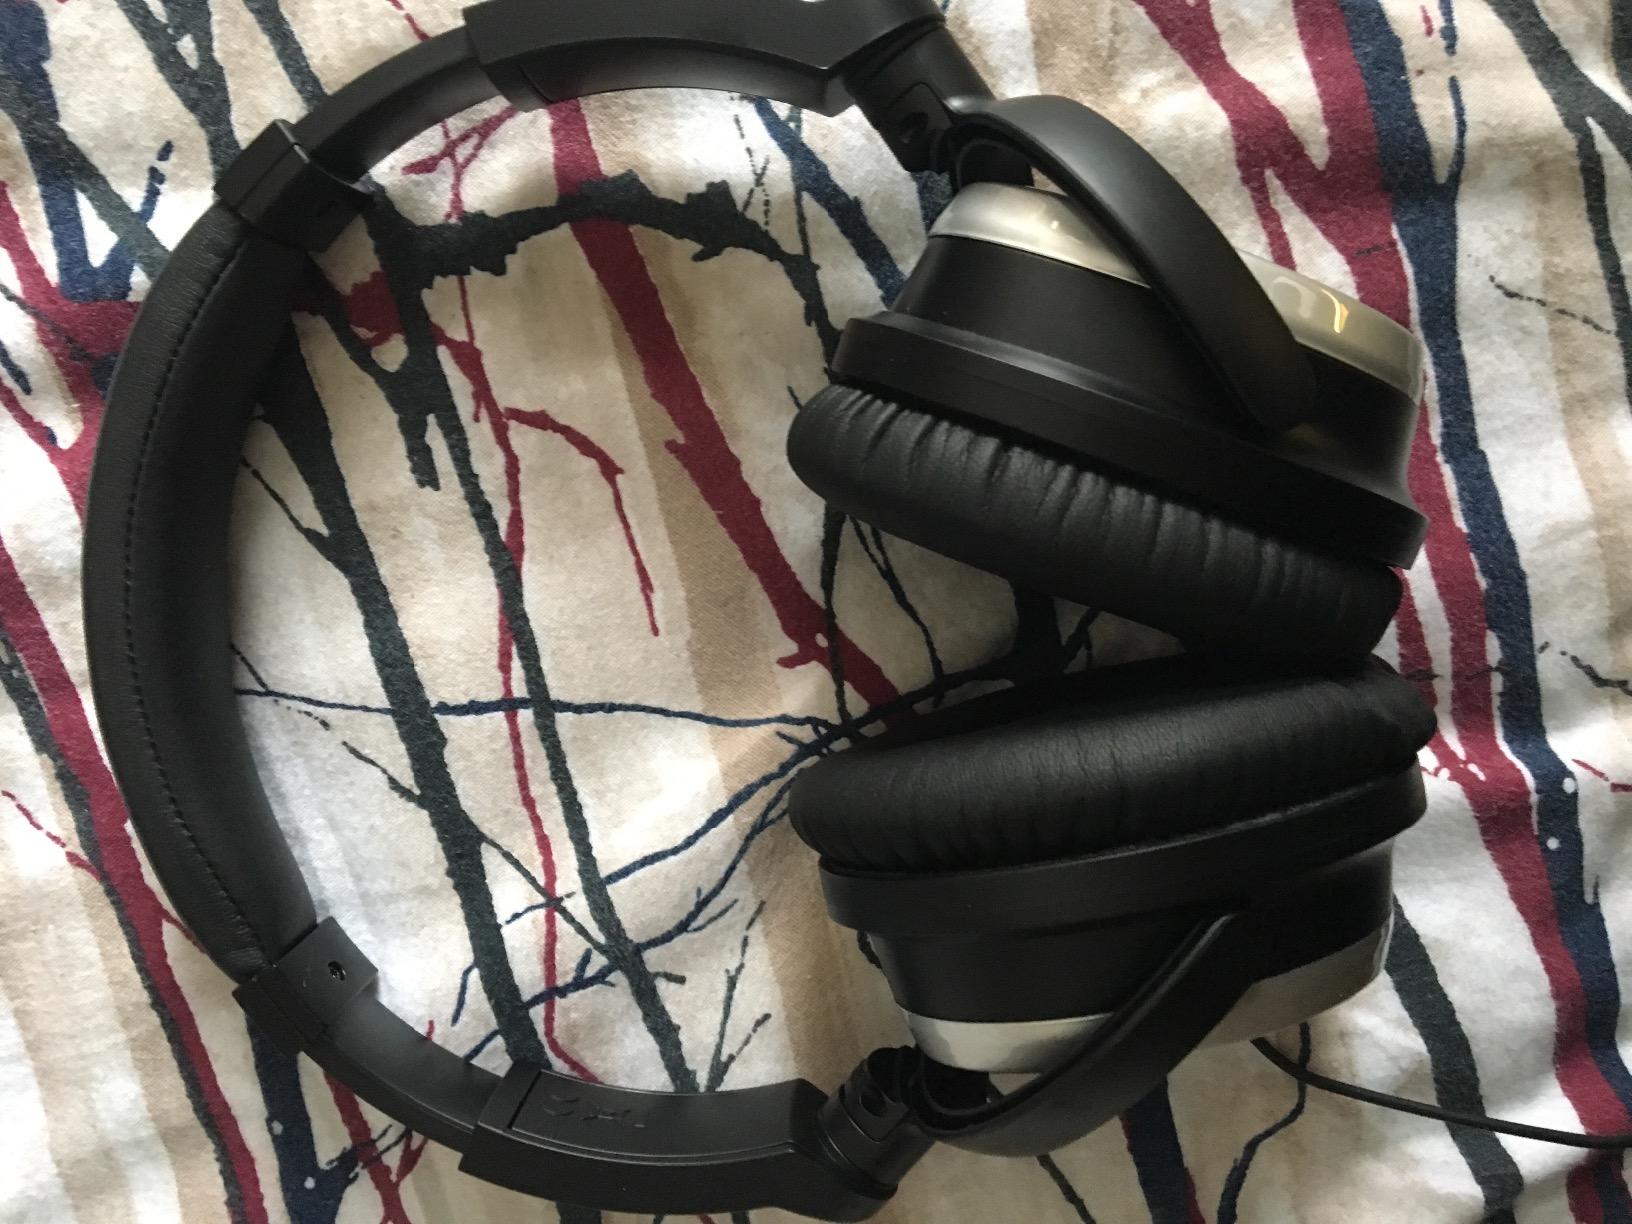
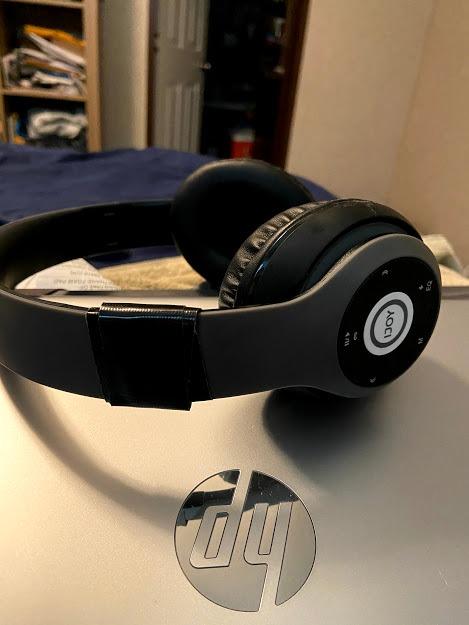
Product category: headphones
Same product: no